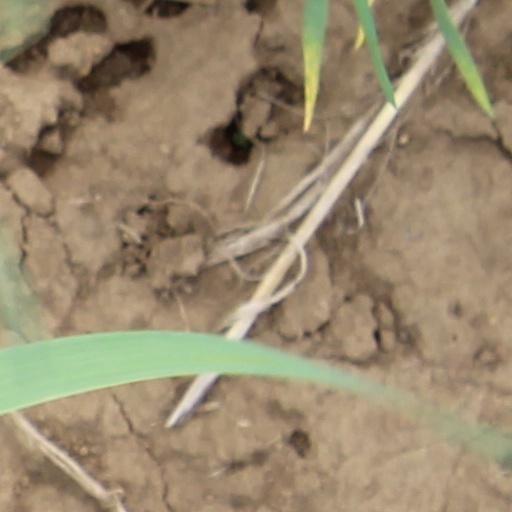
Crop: wheat